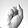
ASL letter: S